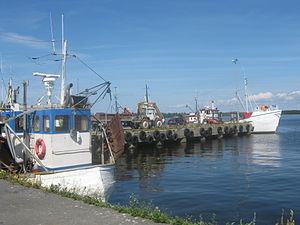
Reposaari est une île située dans l'estuaire de la rivière Kokemäenjoki dans le golfe de Botnie au sud de la Finlande.